Morgan le Fay

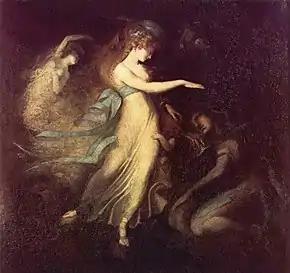
Henry Fuseli's "Prince Arthur and the Fairy Queen" (c. 1788)

In the making of this arguably Virgin Mary-type character and her sisters, Geoffrey might have been influenced by the first-century Roman cartographer Pomponius Mela, who has described an oracle at the Île de Sein off the coast of Brittany and its nine virgin priestesses believed by the continental Celtic Gauls to have the power to cure disease and perform various other awesome magic, such as controlling the sea through incantations, foretelling the future, and changing themselves into any animal. In addition, according to a theory postulated by R. S. Loomis, it is possible that Geoffrey has not been the original inventor of Morgan, as the character may have had already existed in Breton folklore in the hypothetical unrecorded oral stories that featured her as Arthur's fairy saviour, or even also his fairy godmother (her earliest shared supernatural ability being able to traverse on or under water). Such stories being told by wandering storytellers (as credited by Gerald of Wales) would then influence multiple authors writing independently from each other, especially since "Vita Merlini" was a relatively little-known text.